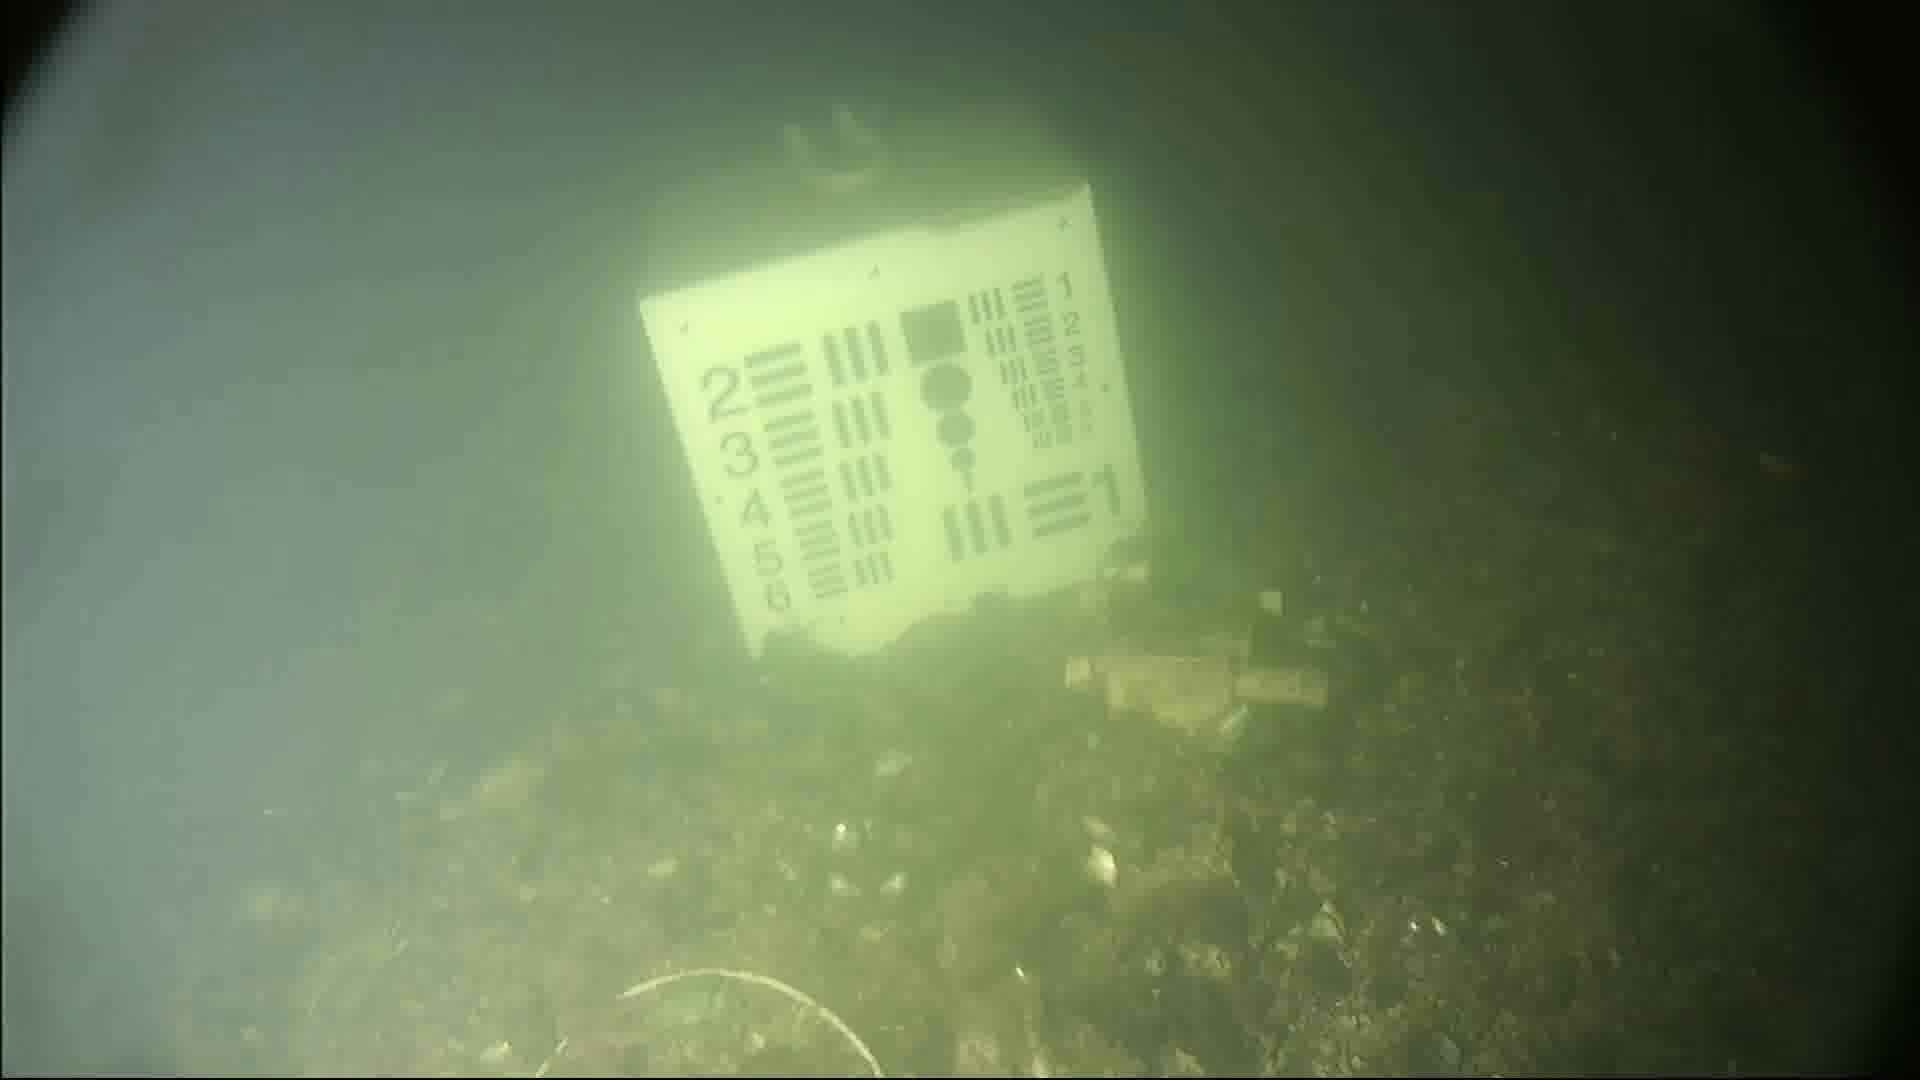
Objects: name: starfish
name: crab